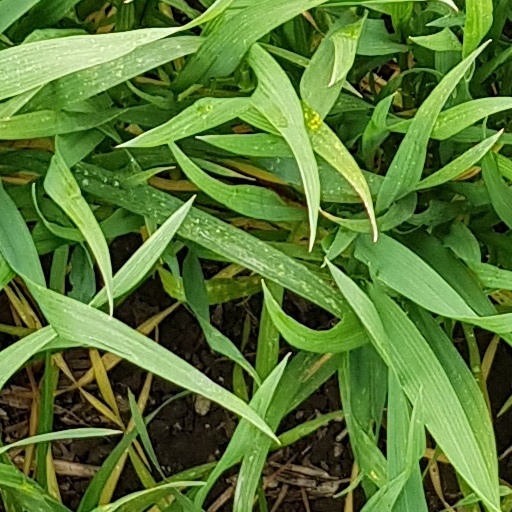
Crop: wheat